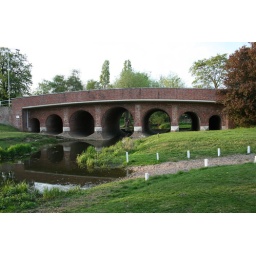
Telford's 7 arch bridge over the river Colne at London Colney, Hertfordshire. It replaced the ford in the foreground.